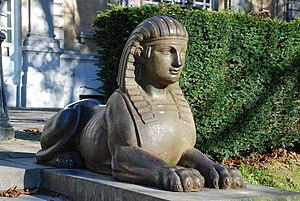
Belgique - Brabant flamand - Palais des Colonies (Tervuren)
Le palais des Colonies est un édifice de style néo-classique datant de la fin du règne du roi Léopold II, situé dans le Parc de Tervueren dans la province du Brabant flamand en Belgique. C'est l'un des bâtiments faisant partie du musée royal de l'Afrique centrale, et qui abrite des bureaux, des réserves, des salles de cours ainsi qu'une salle de réception.